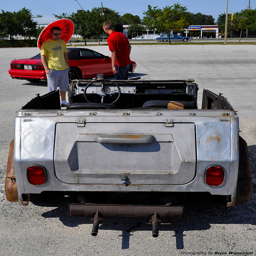
A metal cart sitting next to two men.
two men standing in front of small car
A couple of men standing near a jeep as one holds an oriental umbrella.
to people are standing in front of an automobile.
Two men stand in a parking lot behind an unhitched trailer.